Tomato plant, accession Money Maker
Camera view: horizontal (90 deg, fisheye); turntable rotation: 120 degrees
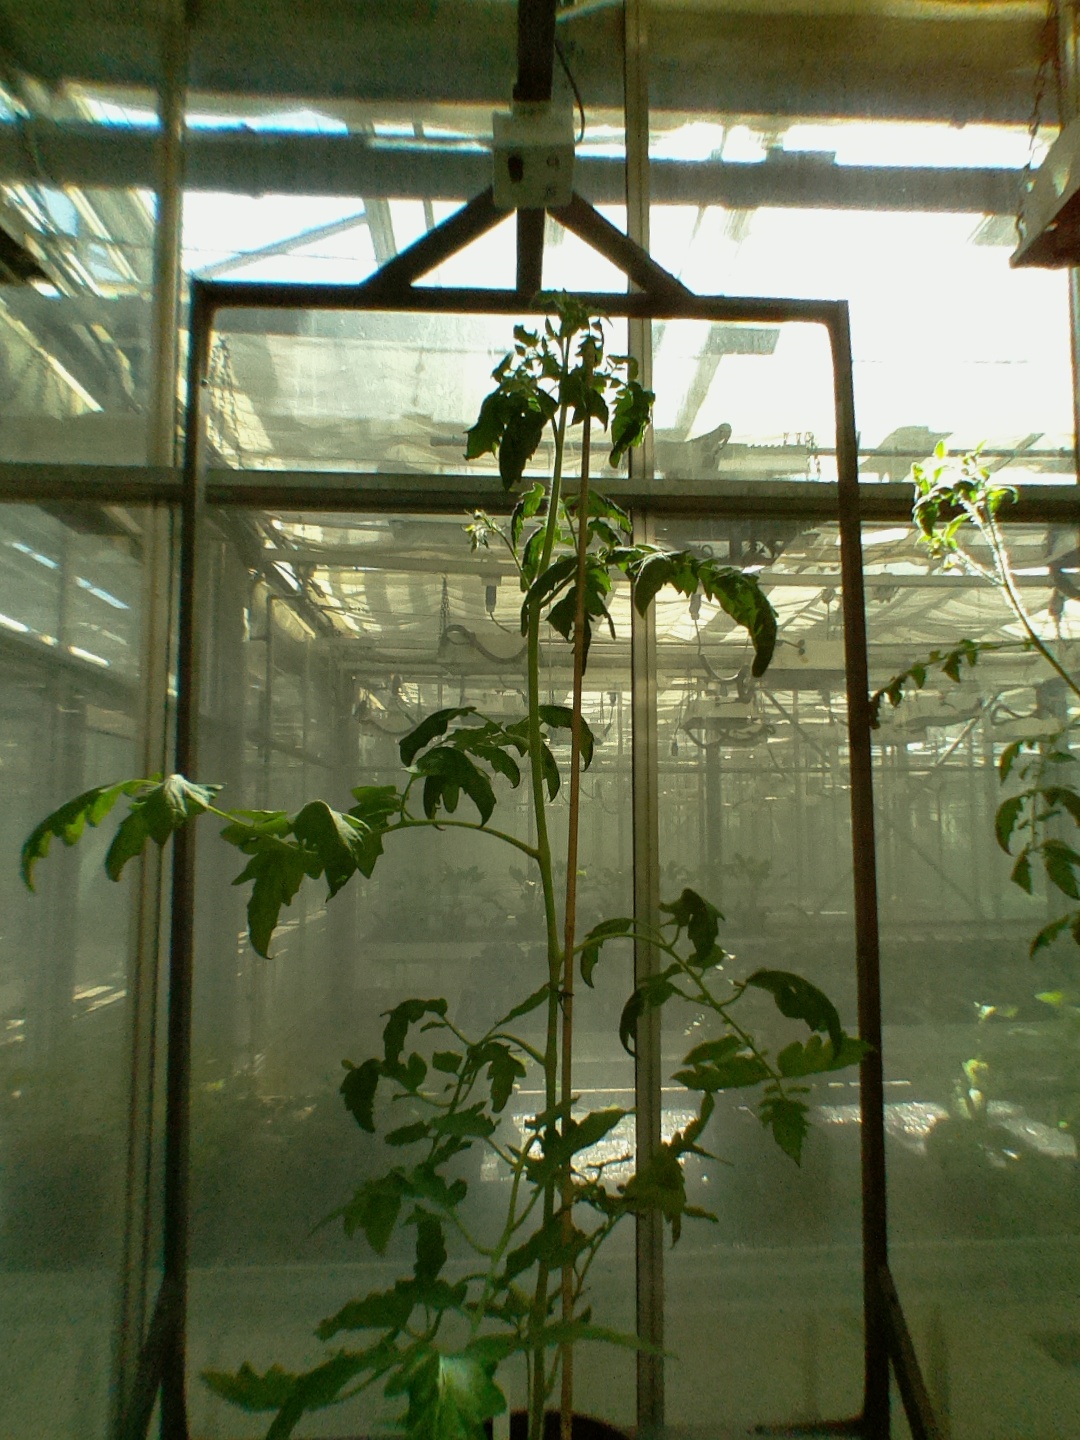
BBCH growth stage 62: 20%-30% of flowers open